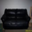
Label: couch